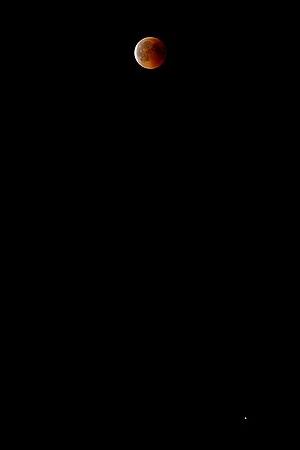
L'éclipse lunaire du 27 juillet 2018 est la seconde éclipse de Lune de l'année 2018. Il s'agit d'une éclipse totale ; elle est la deuxième éclipse totale d'une série de trois, se produisant à environ 6 mois d'intervalle. C'est aussi une éclipse totale centrale, la Lune passant par le centre de l'ombre de la Terre. C'est la première éclipse lunaire centrale depuis celle du 15 juin 2011.